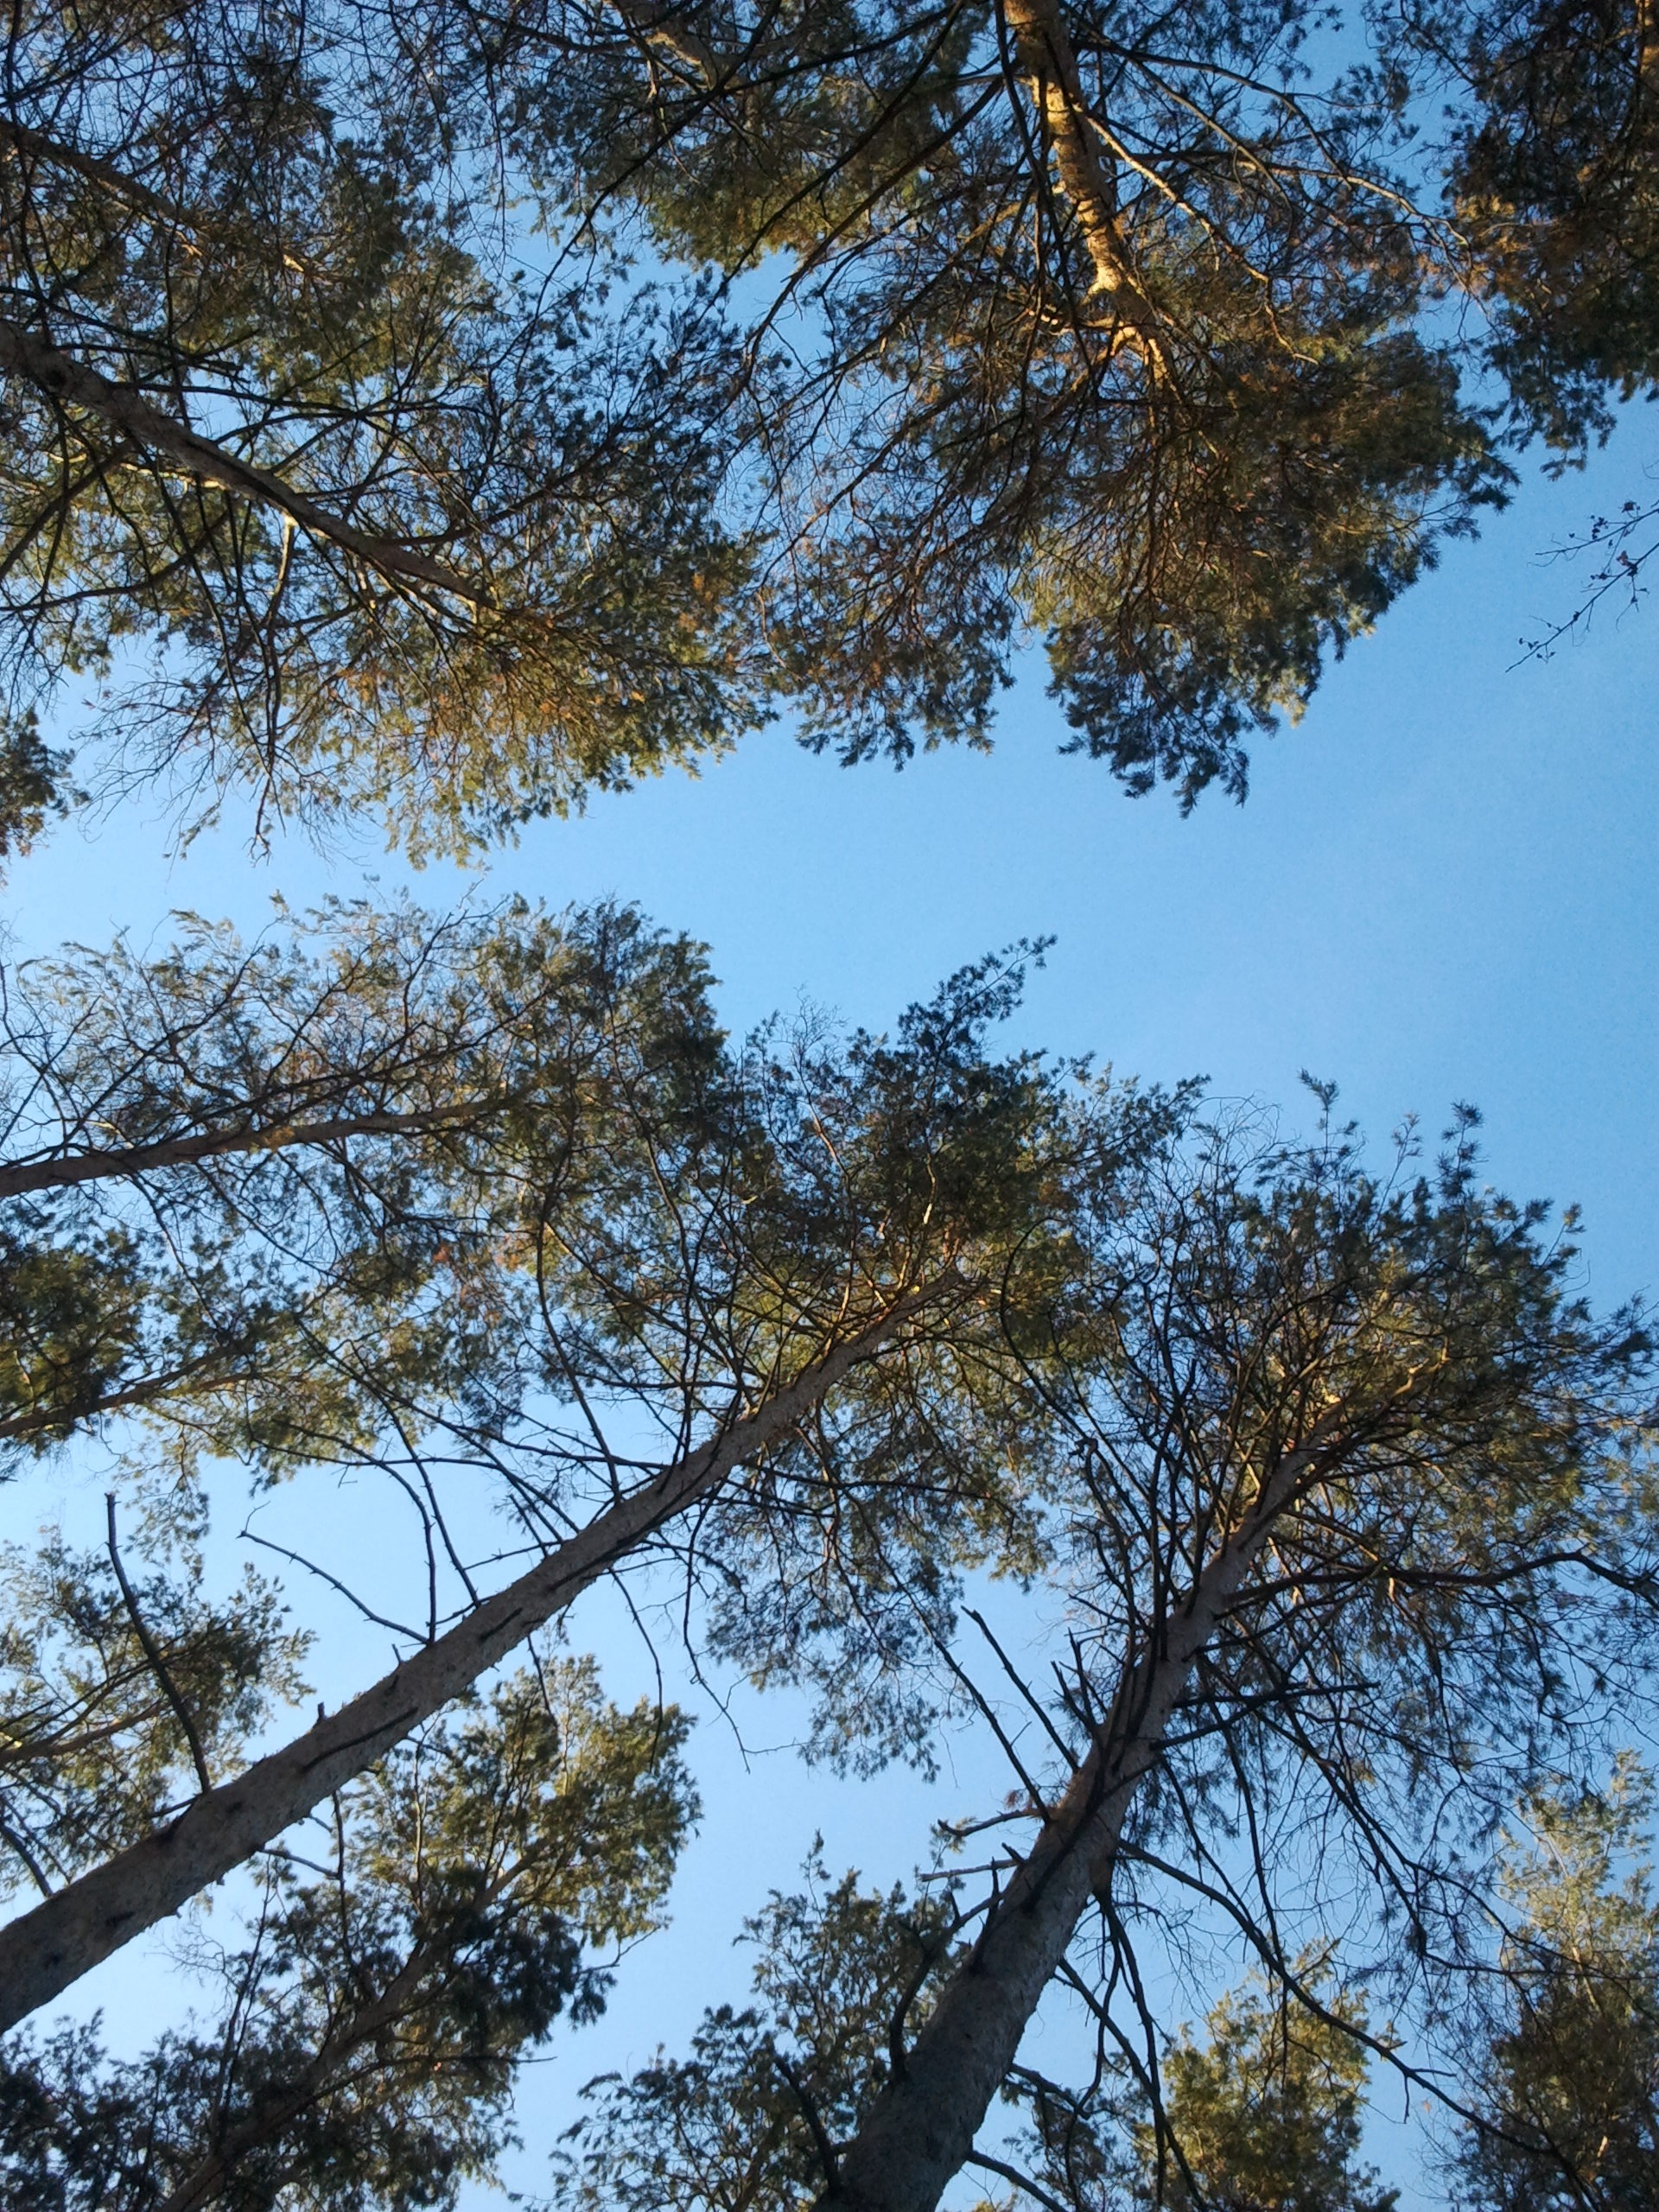
tree, nature, forest, branch, winter, plant, sky, leaf, flower, pine, autumn, season, woodland, ecosystem, from the bottom, woody plant